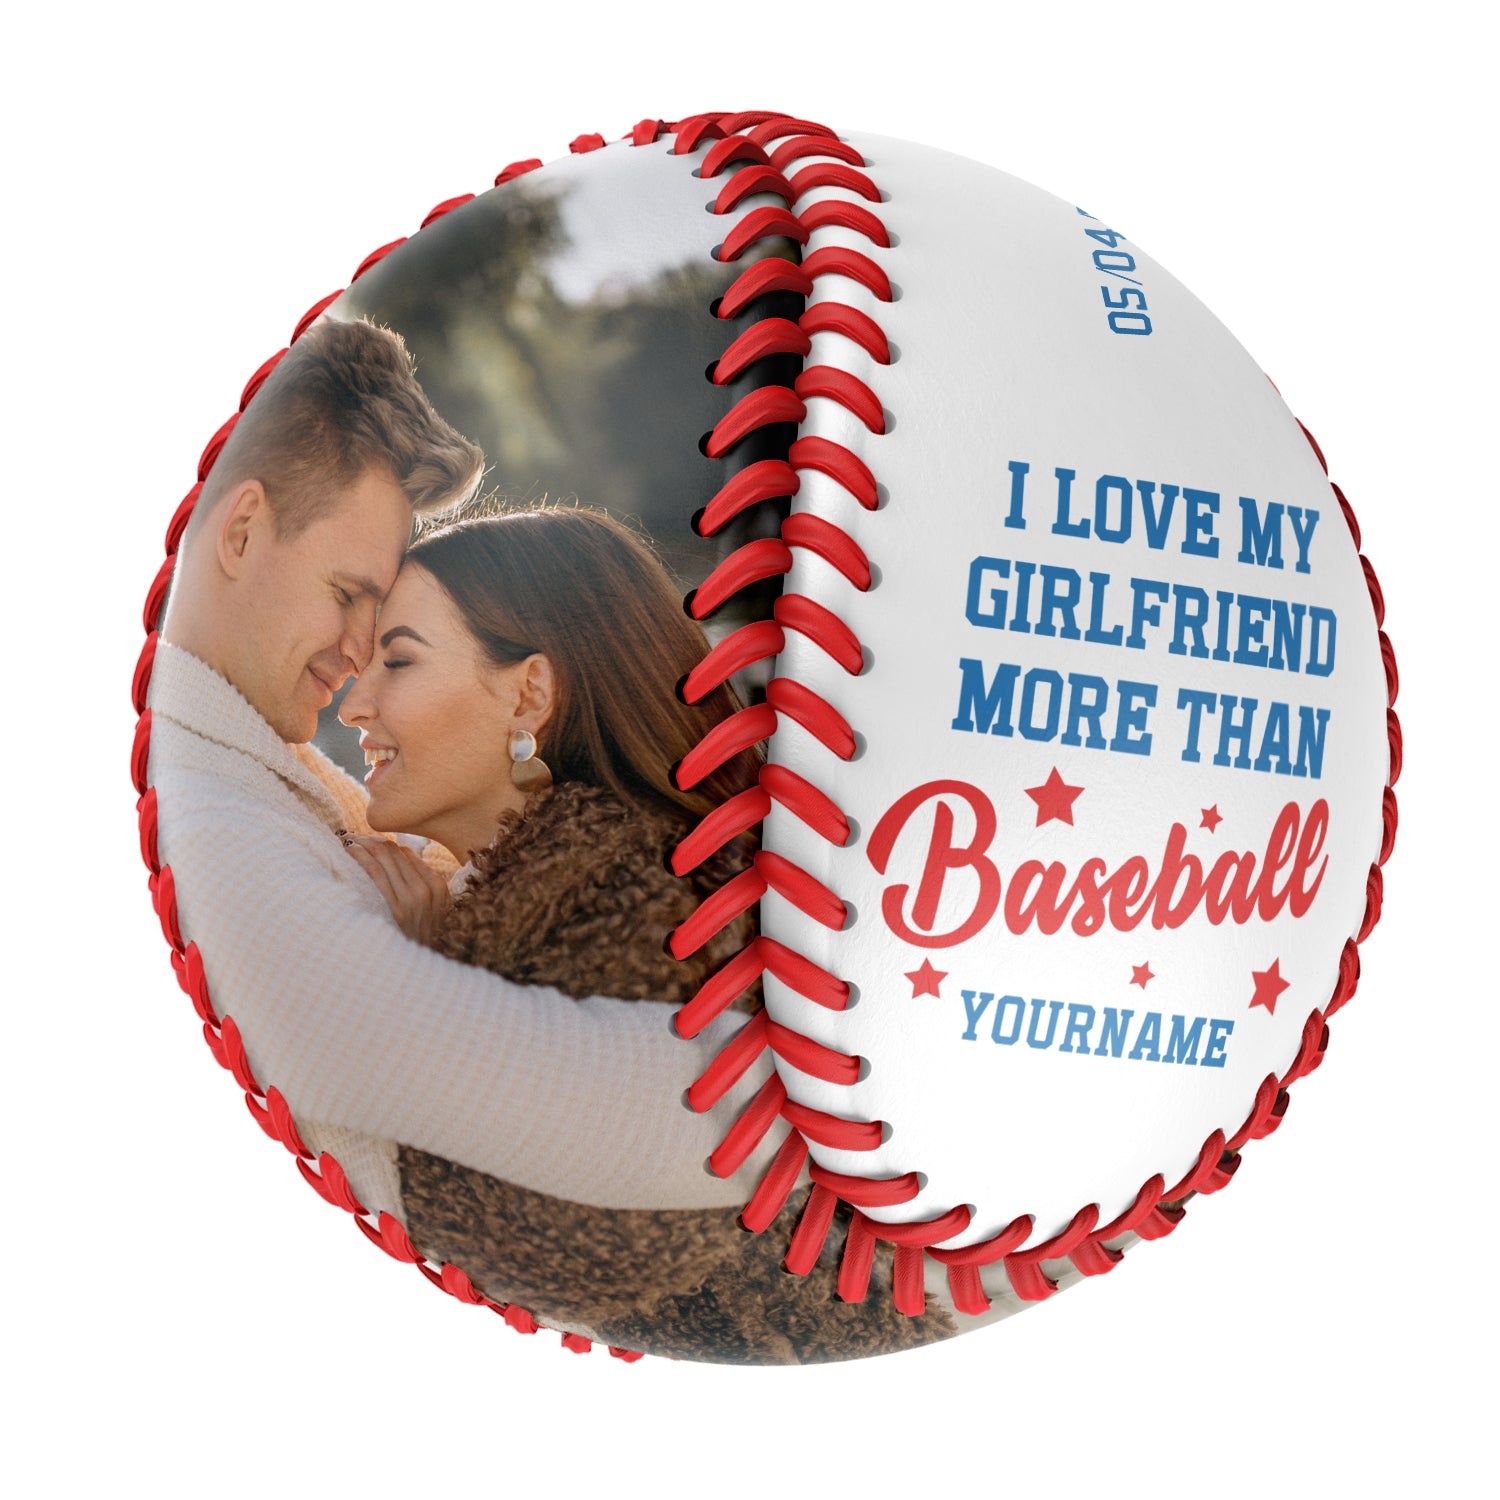
I Love My Girlfriend More Than Baseball Personalized Anniversary Name Date Photo White Baseballs
Style: Baseballs Gift Tip: Decorate the ball with a love photo to make it a great keepsake for your lover! FEATURES: Cover: leather Core: Solid cork and rubber Dimensions: 2.88" Diameter Stitching:Carefully sewn by hand. High quality crystal clear printing Balls included in purchase: Individual
Brand: FansCustom
Category: Arts & Entertainment > Hobbies & Creative Arts > Collectibles > Sports Collectibles > Sports Fan Accessories > Hats